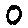
Label: 0